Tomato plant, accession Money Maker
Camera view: vertical (180 deg); turntable rotation: 90 degrees
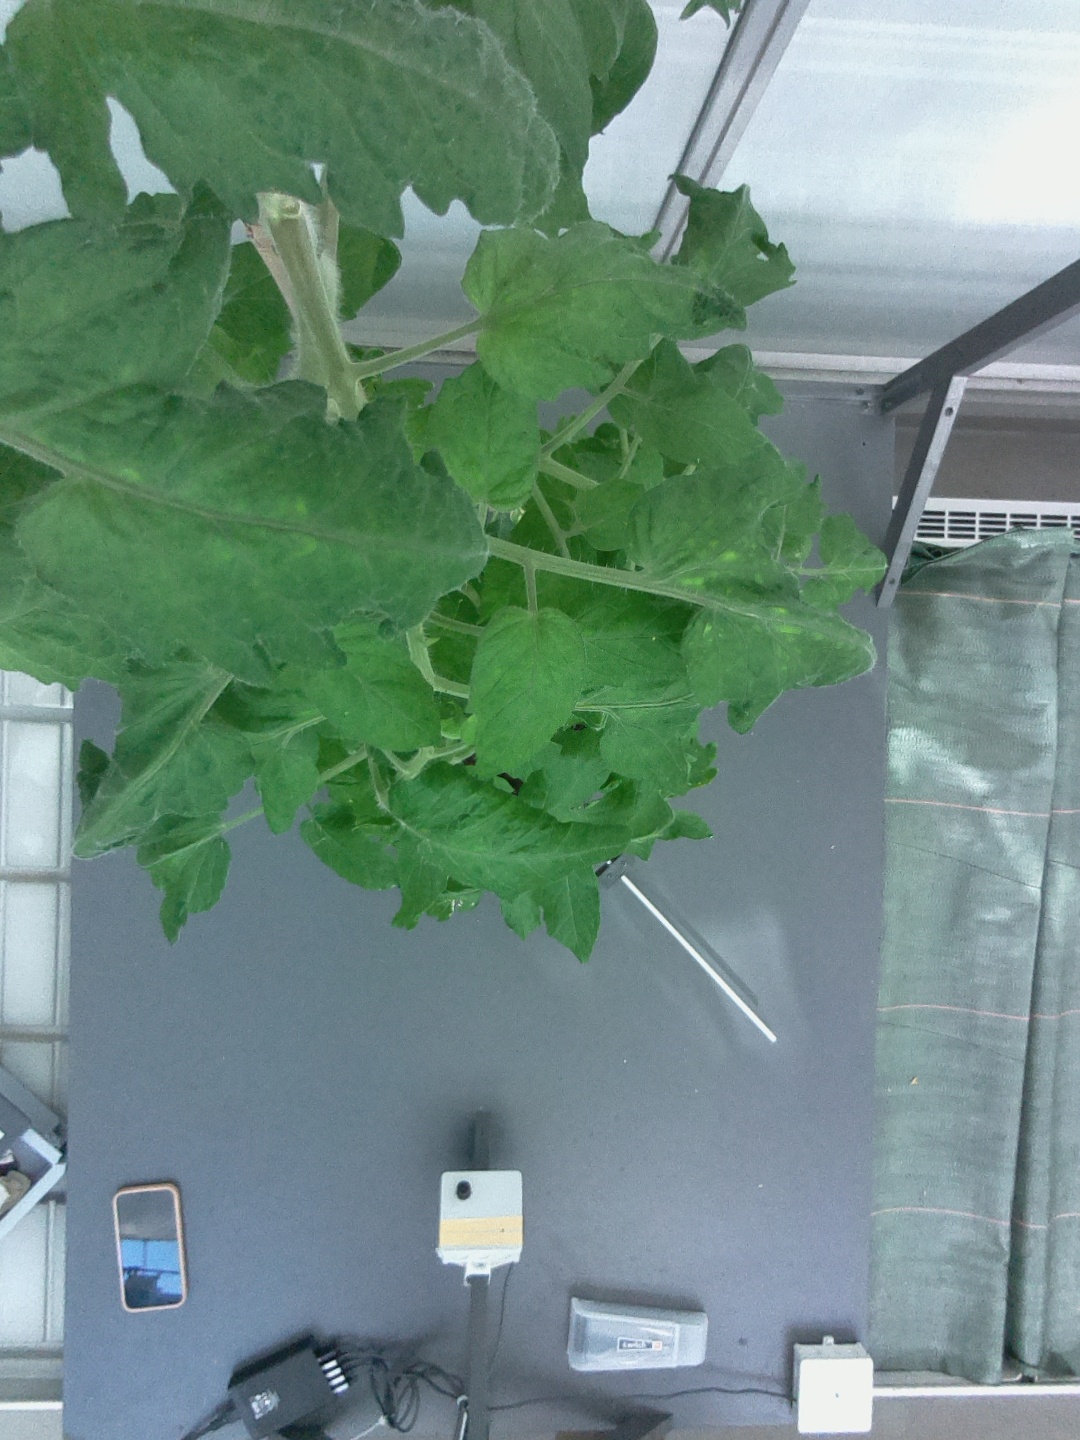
BBCH growth stage 67: Full flowering, 70%-80% of flowers open, more petals falling